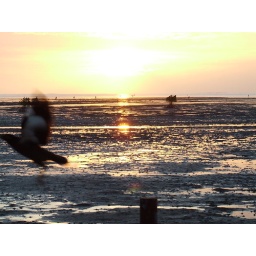
I tried to get the bird still in this picture but I'm actually happy it was flying away instead.